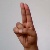
The image shows a hand gesture representing the letter 'U' in Indian Sign Language.